Mogens Camre

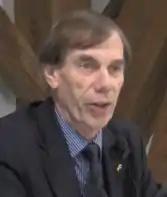
Camre in 2011

Mogens Niels Juel Camre (29 March 1936 – 5 December 2016) was a Danish politician and Member of the European Parliament for the Danish People's Party, a vice-chairman of the Union for a Europe of Nations and sat on the European Parliament's Committee on Budgetary Control and its Committee on Employment and Social Affairs. He was also substitute for the Committee on Constitutional Affairs.